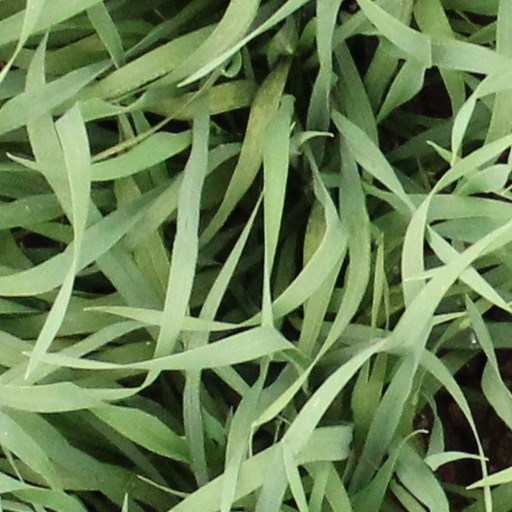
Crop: wheat